Adaptation

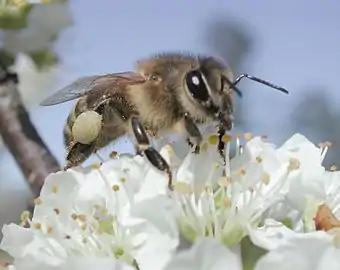
Pollinating insects are co-adapted with flowering plants.

Adaptation differs from flexibility, acclimatization, and learning, all of which are changes during life which are not inherited. Flexibility deals with the relative capacity of an organism to maintain itself in different habitats: its degree of specialization. Acclimatization describes automatic physiological adjustments during life; learning means alteration in behavioural performance during life.